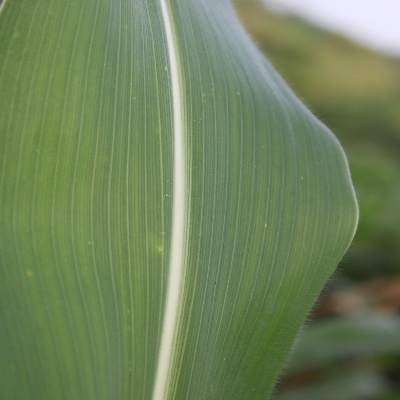
Crop: Maize
Condition: healthy